Might and Magic Mobile

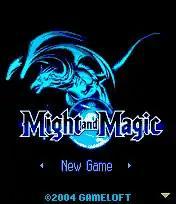
"Might and Magic" title screen

Might and Magic Mobile is an action-adventure video game developed by Gameloft Beijing and published by Gameloft. It was released for keypad-based mobile phones on October 19, 2004 and for the Nintendo DSi on February 1, 2010.